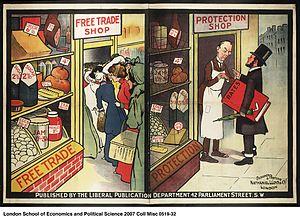
Made in Germany est un label appliqué dans les années 1890 par les autorités britanniques sur les articles importés d'Allemagne pour inciter les consommateurs à « acheter anglais ». Elle s'est pérennisée et même étendue à tous les pays par la suite, et perdure aujourd'hui. Le droit allemand moderne tend toutefois à en restreindre la portée.
Le protectionnisme est une politique économique interventionniste menée par un État ou un groupe d'États, consistant à protéger ses producteurs contre la concurrence des producteurs étrangers. Les buts peuvent être le maintien de l'emploi dans certains secteurs d'activité, la diminution du déficit commercial, ou la défense du niveau de vie. Les mesures protectionnistes consistent essentiellement à freiner les importations, encourager les exportations, privilégier les entreprises nationales dans les appels d'offres de marchés publics, ou empêcher les investisseurs étrangers de prendre le contrôle d'entreprises nationales.